Pinstripes

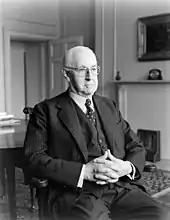
A man wearing a pinstripe suit

Although found mostly in men's suits, any type of fabric can be pinstriped. Pinstripes were originally worn only on suit pants but upon being adopted in America during the 20th century they were also used on suit jackets. The Chicago Cubs' baseball uniforms have had pinstripes since 1907 and they are recognized as the first Major League Baseball team to incorporate pinstriping into a baseball uniform. Many other former and current Major League Baseball teams—including the Florida Marlins, Minnesota Twins, Montreal Expos, Colorado Rockies, New York Mets, New York Yankees, Chicago White Sox, Detroit Tigers, Philadelphia Phillies, Houston Astros and the San Diego Padres—later adopted pinstripes on their own uniforms. The Yankees, in particular, are associated with the pattern. This was later carried over into the National Basketball Association, with teams like the Chicago Bulls, Charlotte Hornets and Orlando Magic incorporating pinstripes into their uniforms.